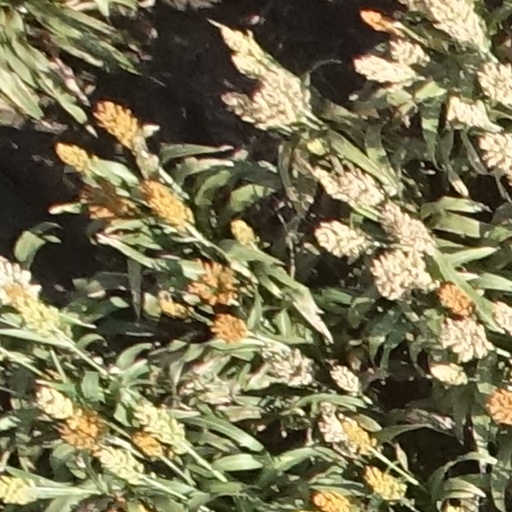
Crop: sorghum